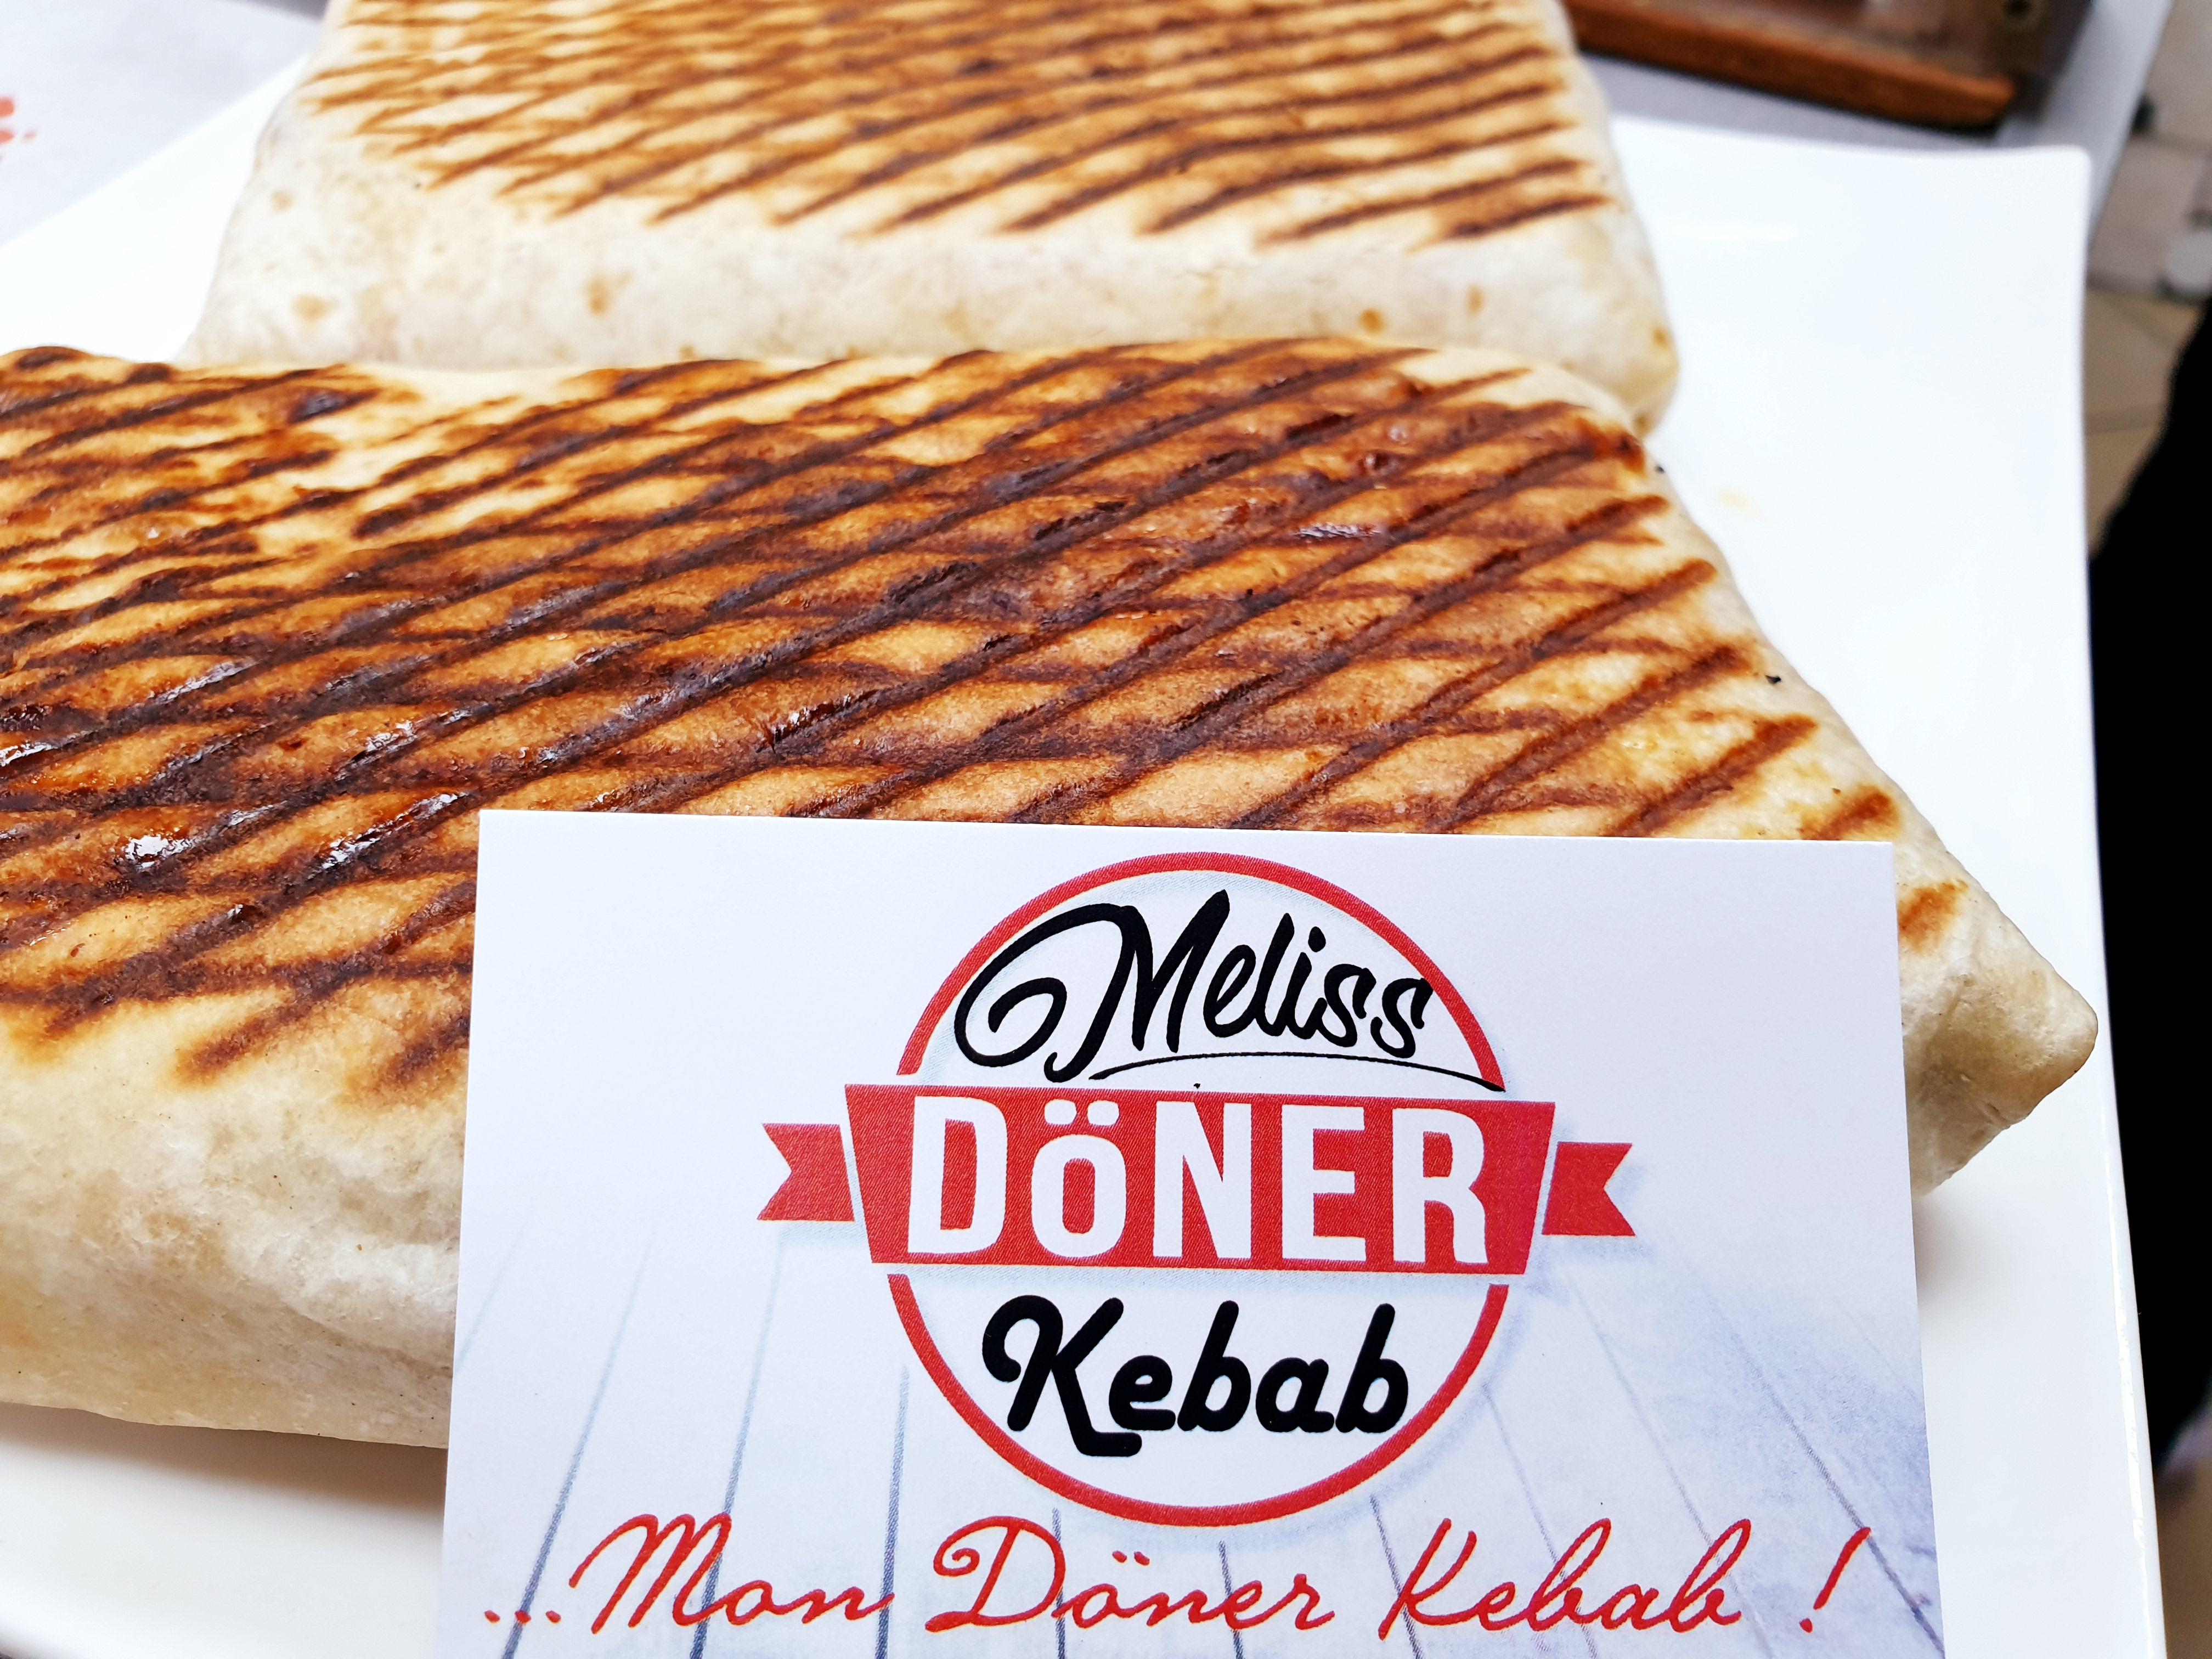
food